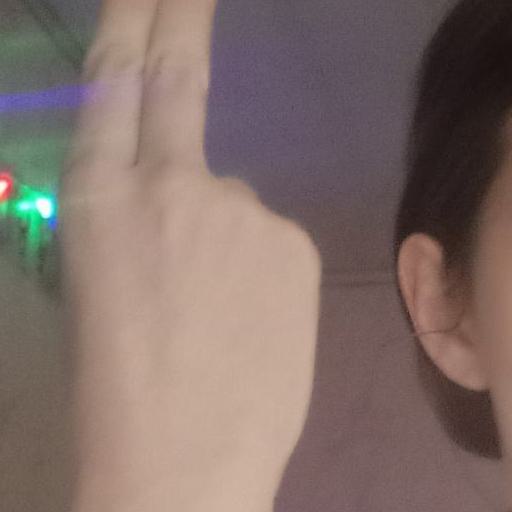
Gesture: two_up_inverted